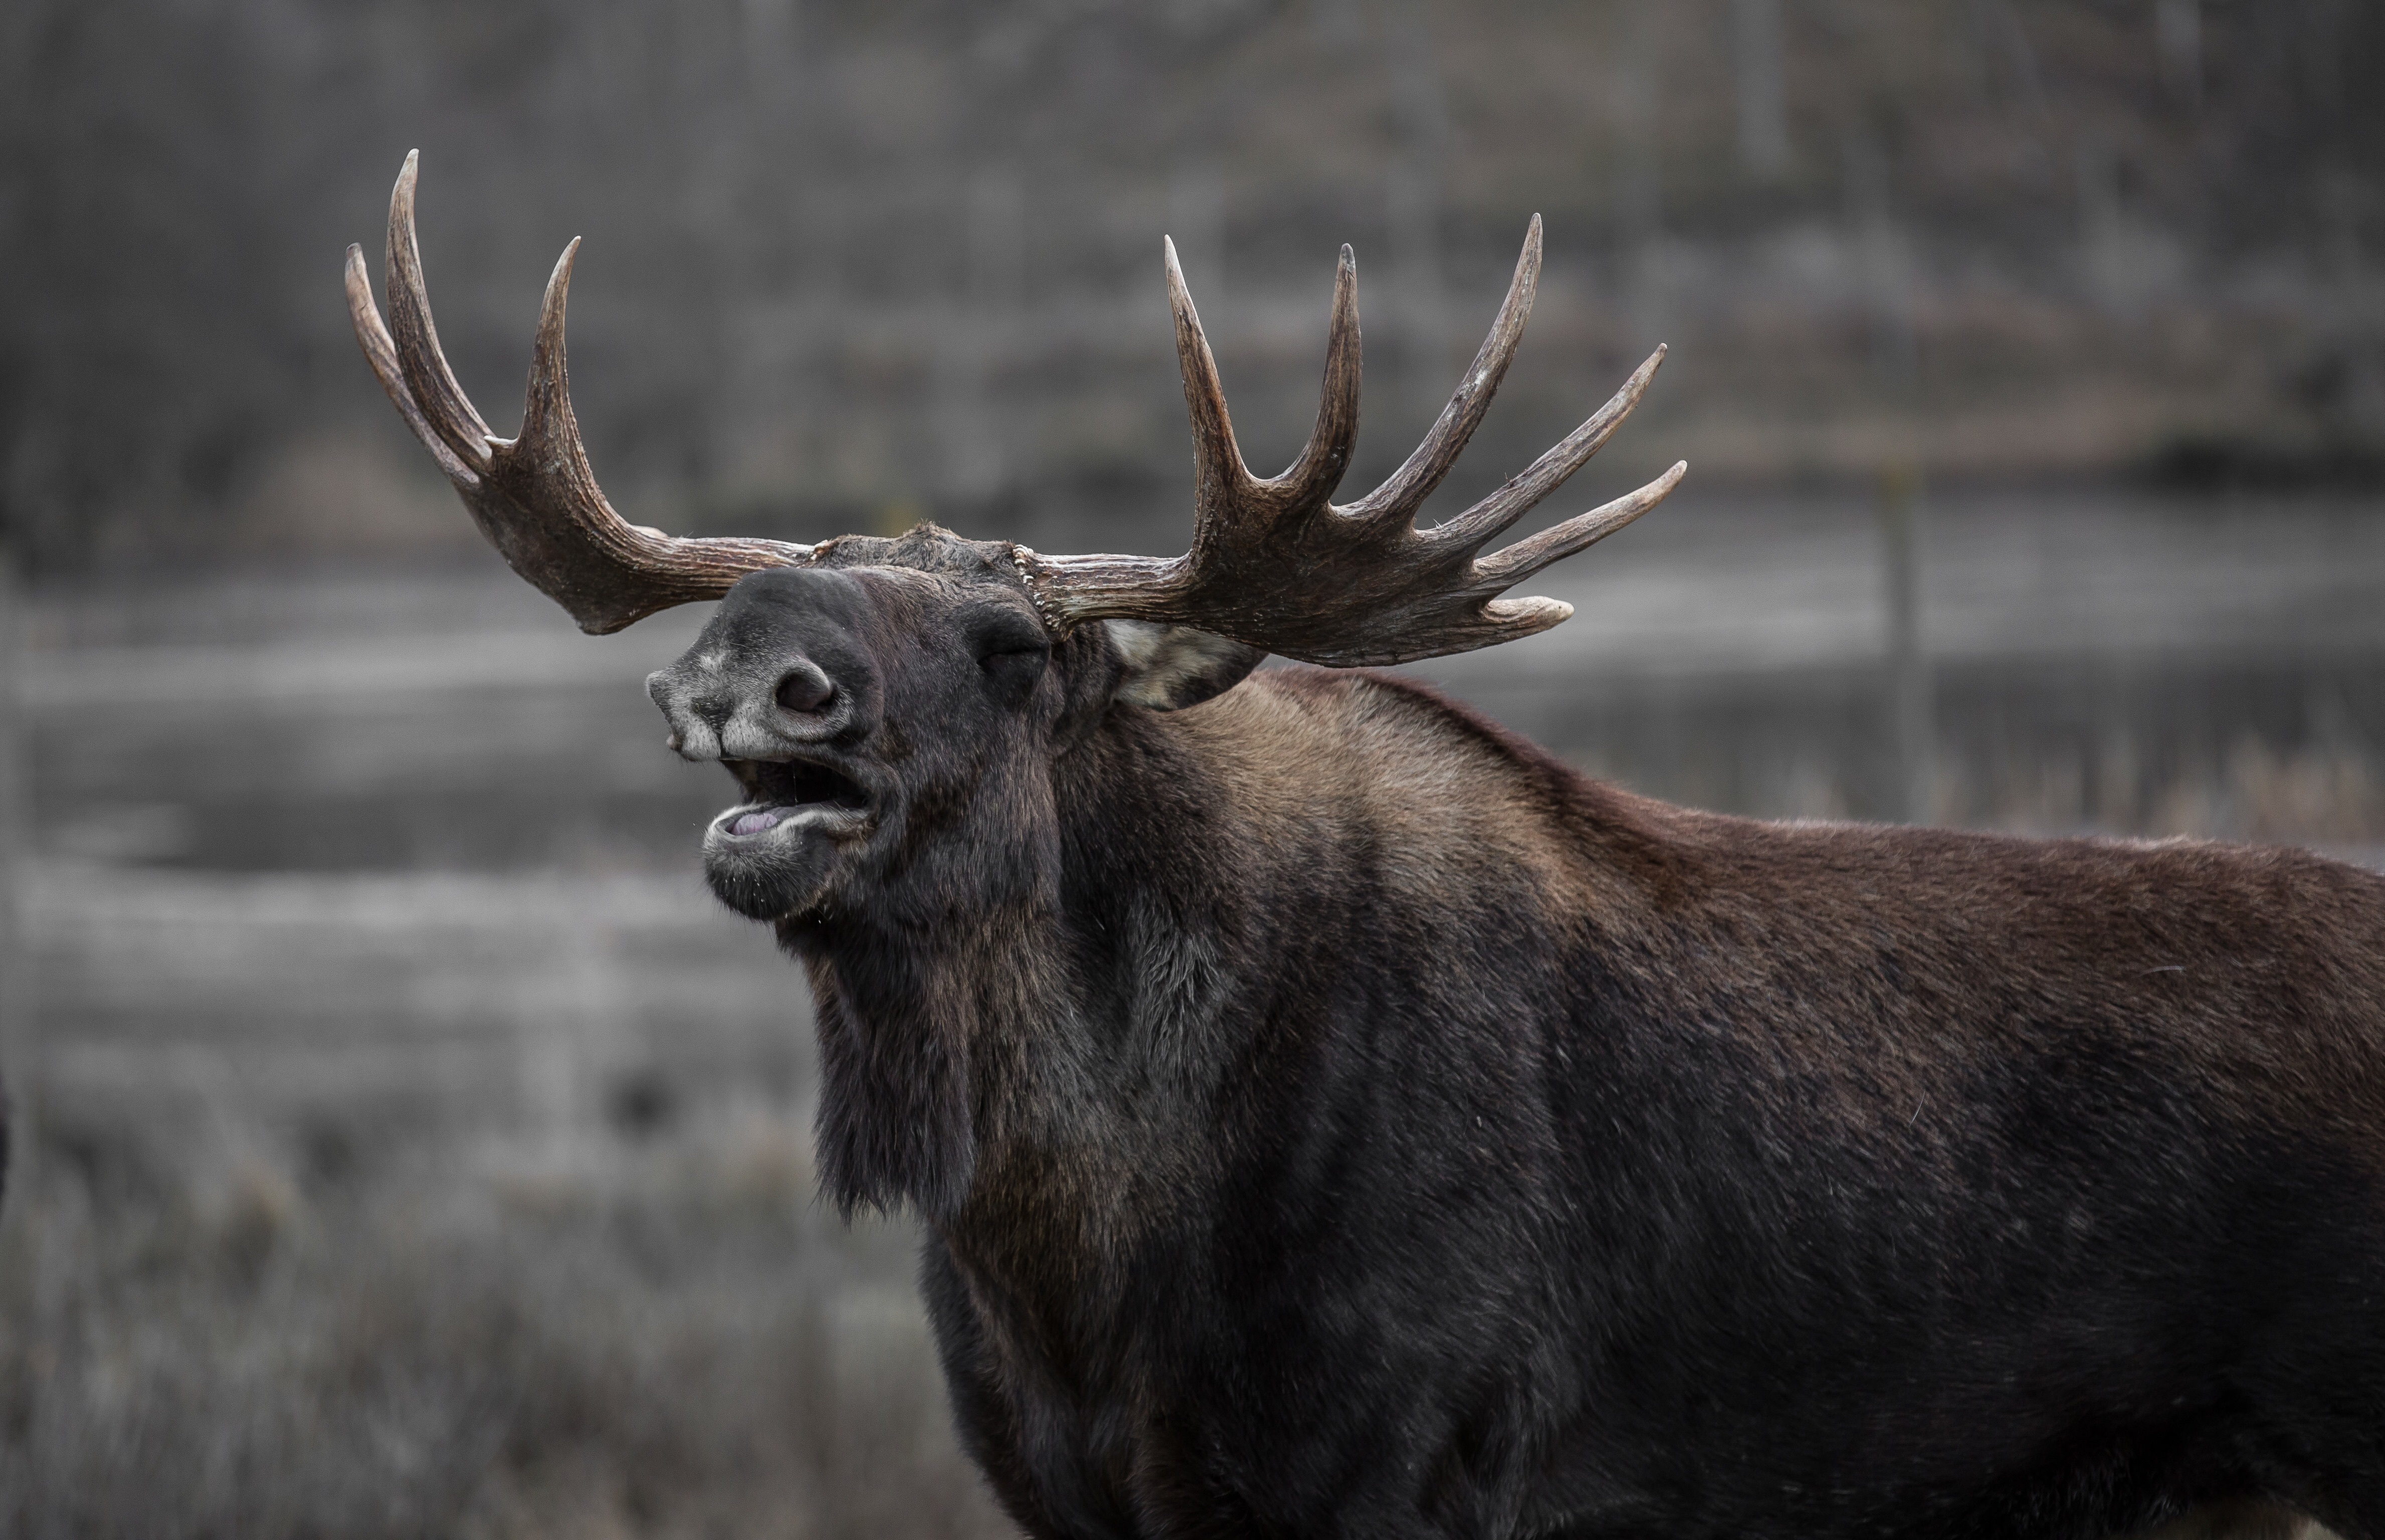
animal, wildlife, deer, horn, fauna, antler, moose, close up, snout, reindeer, elk, animal photography, terrestrial animal